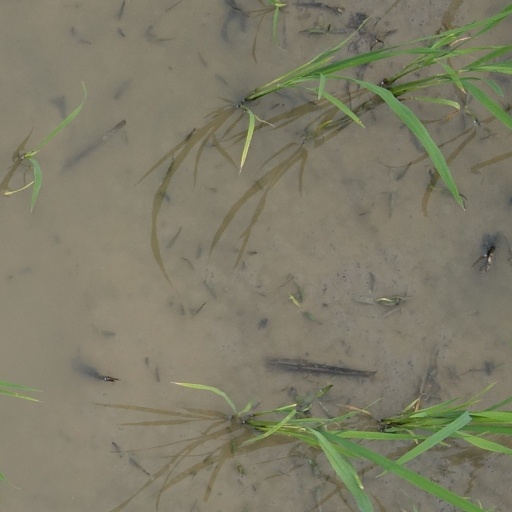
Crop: rice